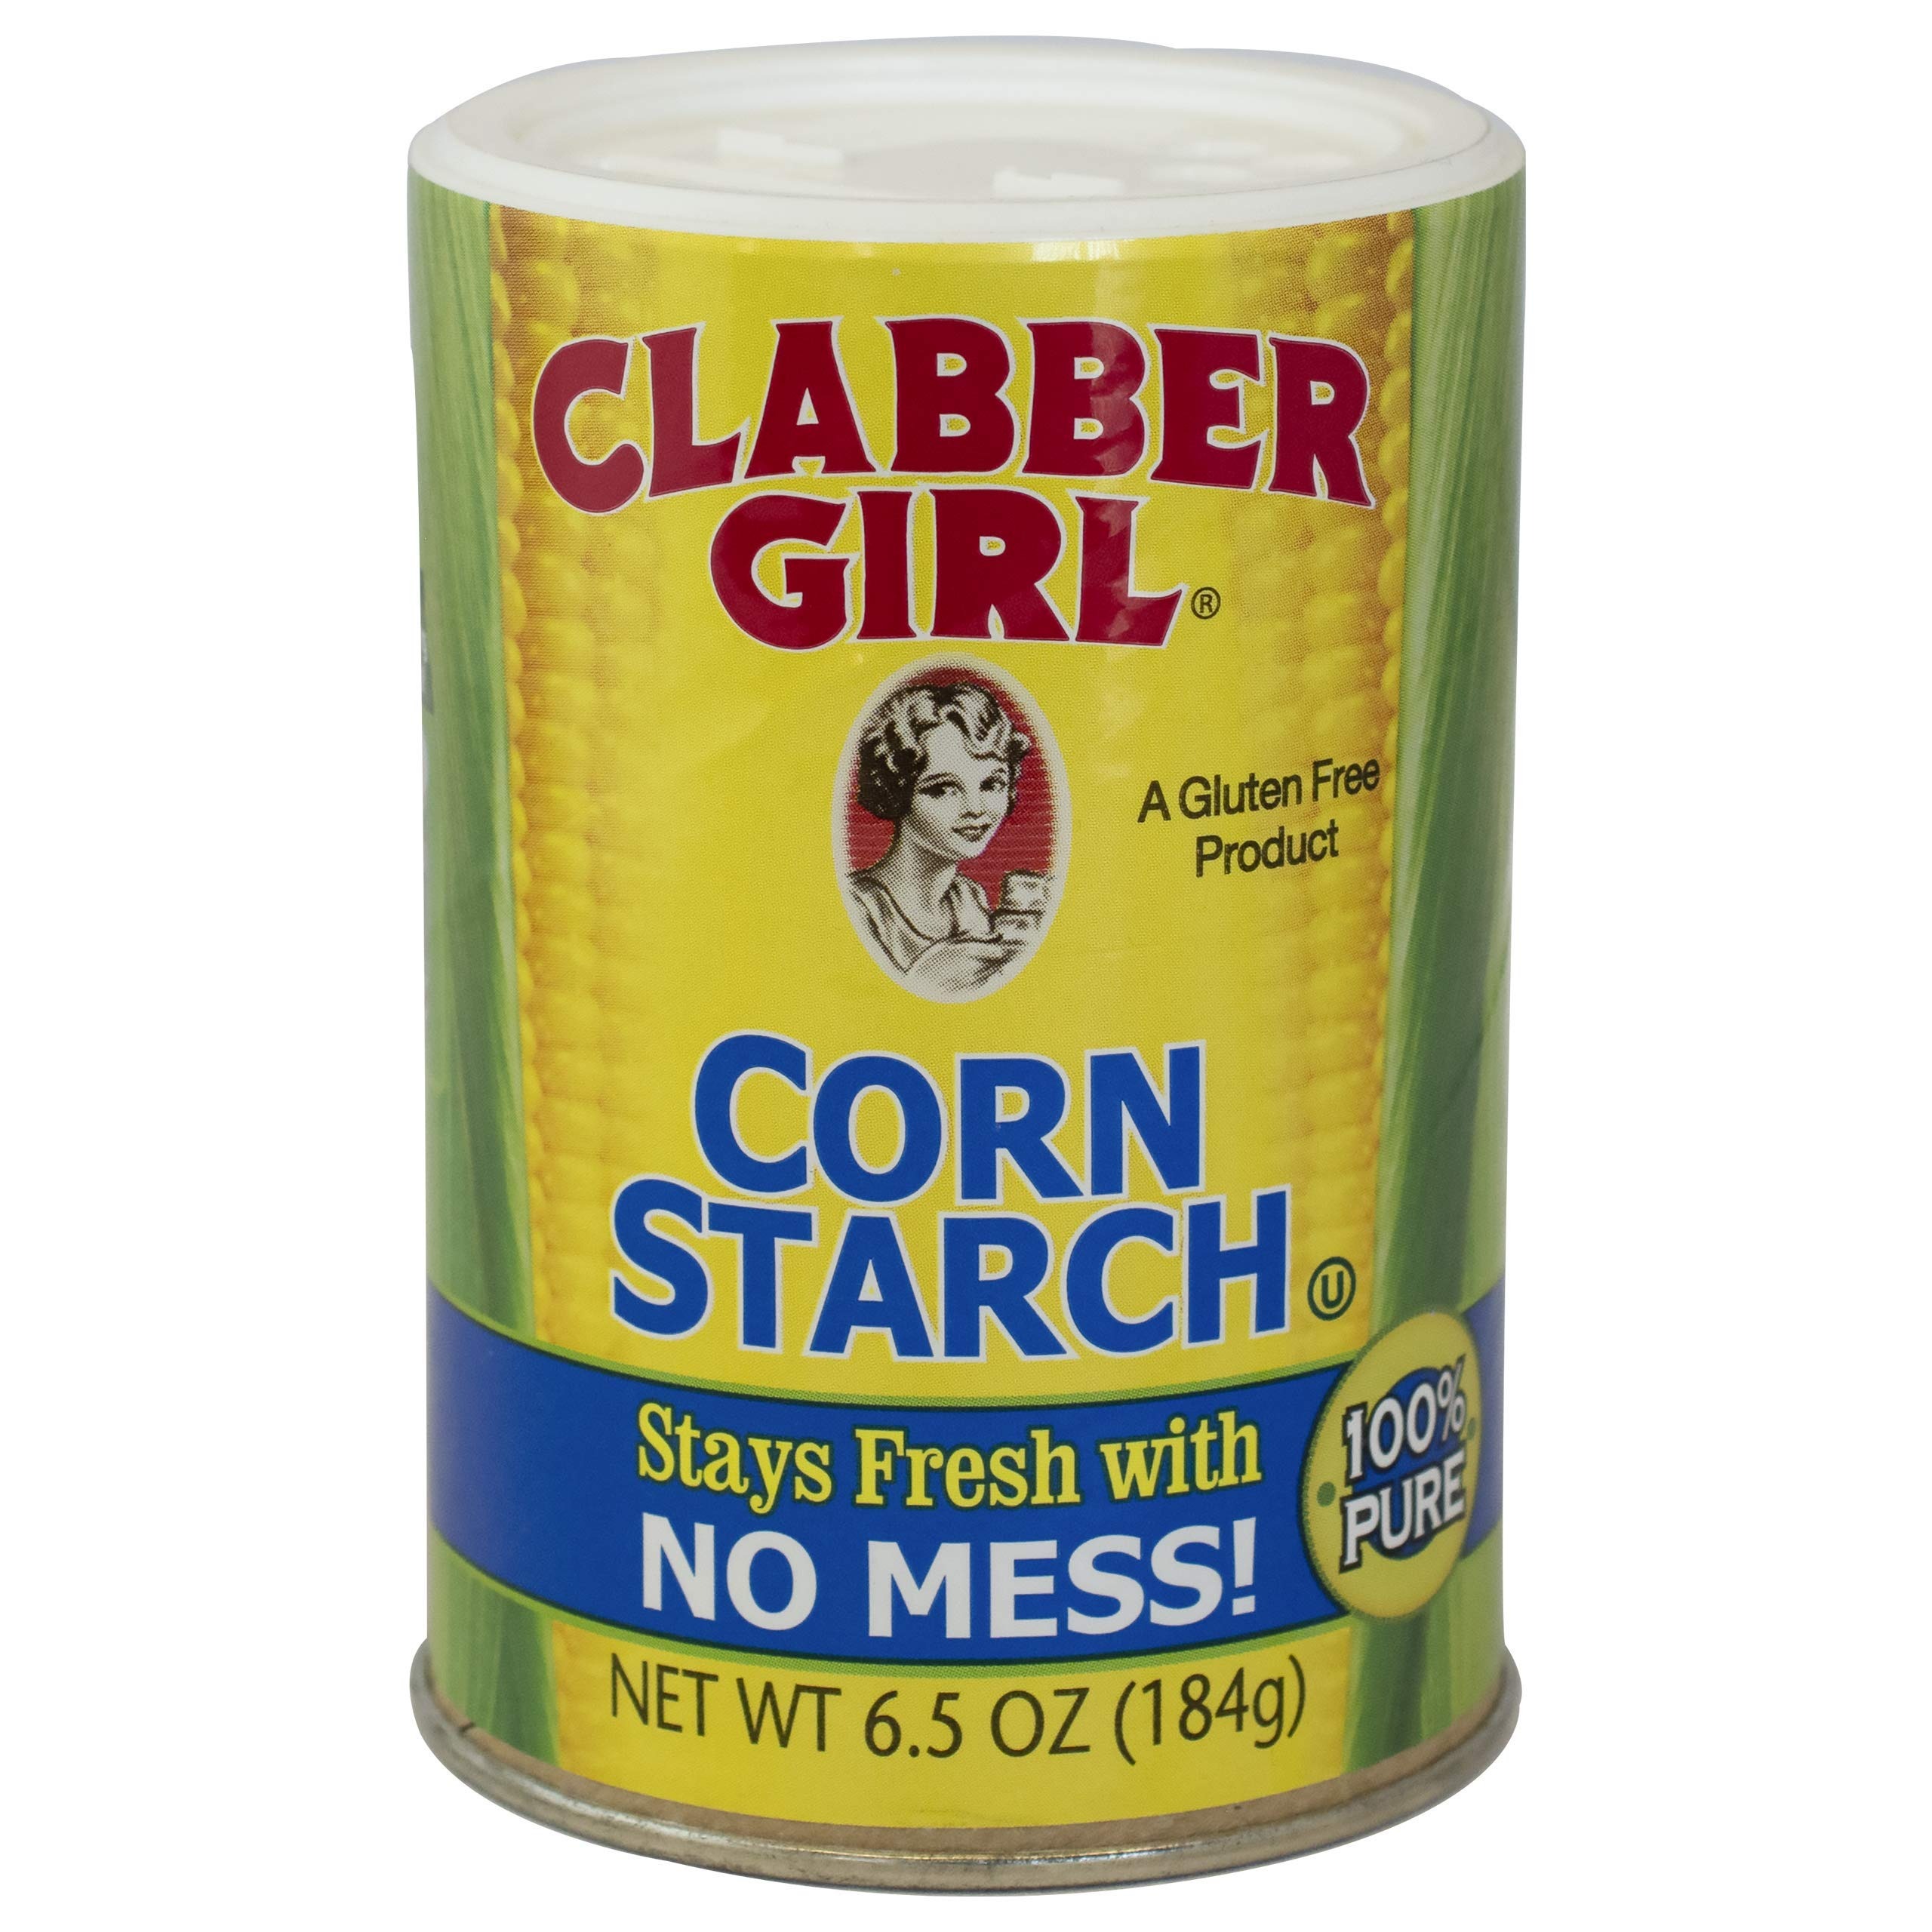
Item Name: Clabber Girl Gluten-Free Corn Starch, 6.5 Ounce
Bullet Point 1: CLABBER GIRL CORN STARCH Use as a thickener in sauces gravies soups and stews
Bullet Point 2: RESEALABLE Our resealable canister keeps it fresh
Bullet Point 3: PLANT BASED Our corn starch is vegan
Bullet Point 4: Gluten free
Bullet Point 5: Kosher
Value: 6.5
Unit: Ounce

Price: 5.24